Australopithecus

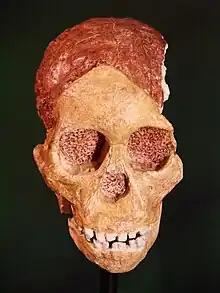
Taung Child's skull

The first "Australopithecus" specimen, the type specimen, was discovered in 1924 in a lime quarry by workers at Taung, South Africa. The specimen was studied by the Australian anatomist Raymond Dart, who was then working at the University of the Witwatersrand in Johannesburg. The fossil skull was from a three-year-old bipedal primate (nicknamed Taung Child) that he named "Australopithecus africanus". The first report was published in "Nature" in February 1925. Dart realised that the fossil contained a number of humanoid features, and so he came to the conclusion that this was an early human ancestor. Later, Scottish paleontologist Robert Broom and Dart set out to search for more early hominin specimens, and several more "A. africanus" remains from various sites. Initially, anthropologists were largely hostile to the idea that these discoveries were anything but apes, though this changed during the late 1940s.